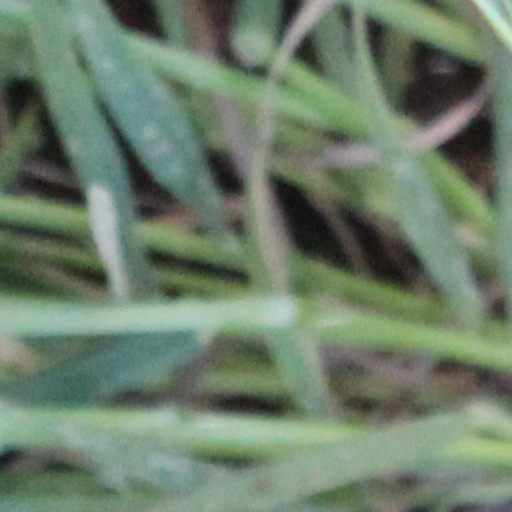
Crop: wheat